World Wonder Ring Stardom

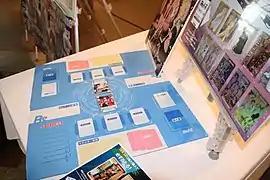
Stardom's BBM trading card game released at the 2022 Stardom World Climax from March 27

Stardom also introduced a new collaboration with Fire Pro Wrestling World, a video game developed by Spike Chunsoft. This would be Stardom's first involvement with a video game and was released on August 22, 2019. Kagetsu, Hazuki, Andras Miyagi, Utami Hayashishita, Momo Watanabe, Mayu Iwatani, Arisa Hoshiki, Starlight Kid, Jungle Kyona, and Hana Kimura would be the Stardom wrestlers that were created for the release and all appeared in the ring during the announcement.